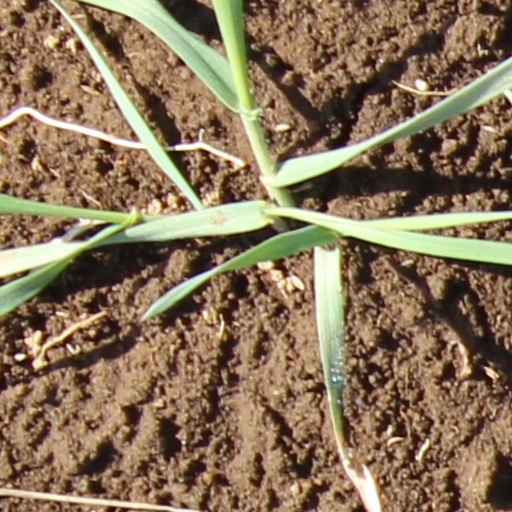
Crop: wheat